Ernests Gulbis

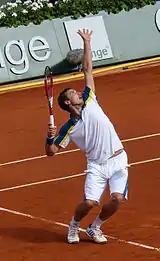
Gulbis' employs an aggressive baseline game, coupled with a powerful serve.

Next, in March, he played at Indian Wells. He beat João Sousa, Grigor Dimitrov and Roberto Bautista-Agut, but then lost in two tie-break sets to John Isner in the 1/4-finals. At Indian Wells, he also played in the doubles with partner Milos Raonic. They beat Serbia's wildcards Novak Djokovic and Krajinović in round 1, but then lost to Swiss duo Federer and Wawrinka in the second round in two tie-break sets.